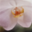
Label: orchid